History of Russia

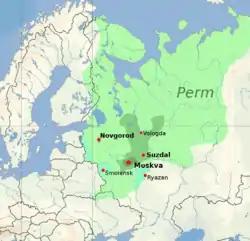
Grand Duchy of Moscow (Territorial expansion between 1300 and 1547)

Under Ivan III, the first central government bodies were created in Russia: Prikaz. The Sudebnik was adopted, the first set of laws since the 11th century. The double-headed eagle was adopted as the coat of arms of Russia.